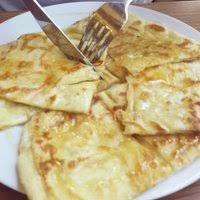
Yemek: gozleme